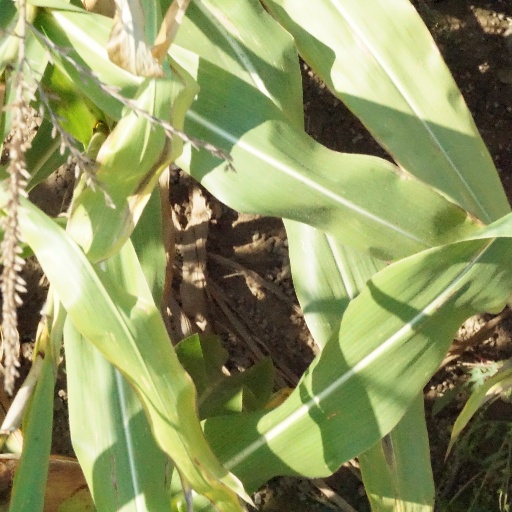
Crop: maize; corn